Vijay Merchant

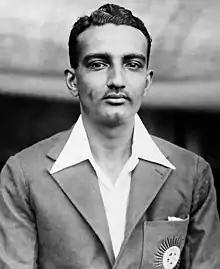
Vijay Merchant in 1936

Vijay Singh Madhavji Merchant , (born Vijay Madhavji Thackersey; 12 October 1911 – 27 October 1987) was an Indian cricketer. A right-hand batsman and occasional right-arm medium pace bowler, Merchant played first-class cricket for Bombay cricket team as well as 10 Test matches for India between 1929 and 1951. Behind his limited Test appearances, he dominated Indian domestic cricket – his batting average of 71.64 is the second highest first-class average in history, behind only that of Don Bradman. He is regarded as the founder of the Bombay School of Batsmanship, that placed more importance on right technique, steely temperament, and conservative approach rather than free flow of the bat.